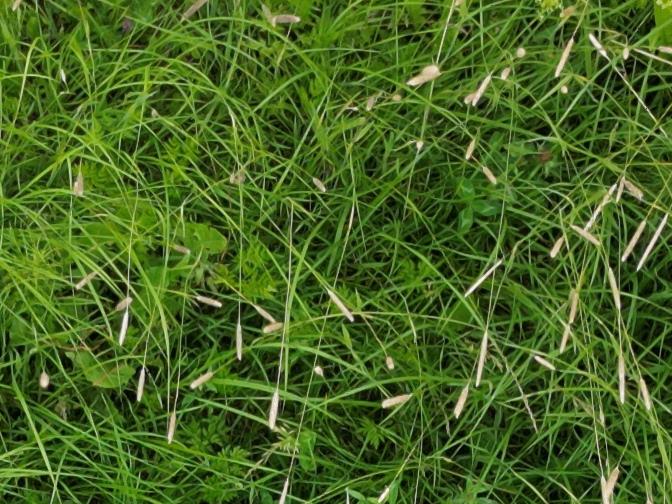
Flowers visible: yarrow flowers